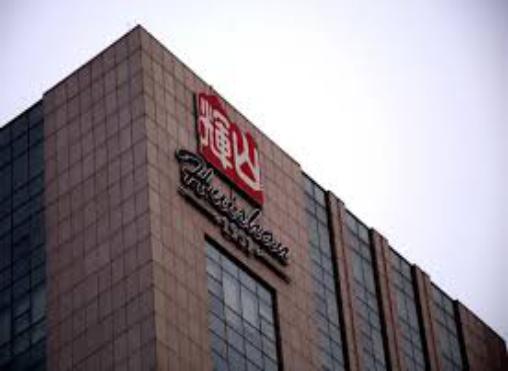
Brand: HuiShan
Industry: Food